Nachlass

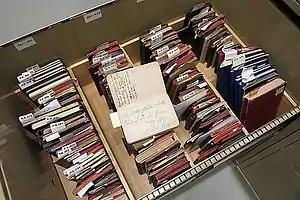
Small notebooks in the Steiner archive.

Most mathematicians passing through Göttingen take the time to visit the library to examine Riemann's famous unpublished scribblings, his "Nachlass". Not only is it a moving experience to feel a bond with such an important figure in the history of mathematics, but the "Nachlass" still contains many unsolved mysteries, locked inside Riemann's illegible scribbles. It has become the Rosetta stone of mathematics.